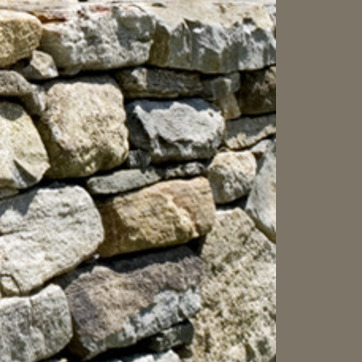
Material: stone